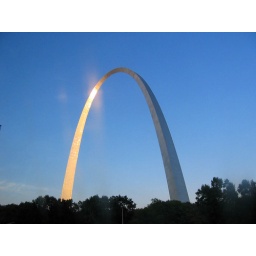
made by the same person who designed the washington monument in dc.